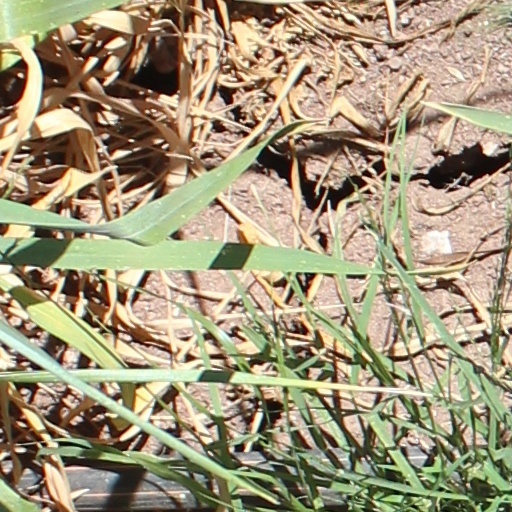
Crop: wheat